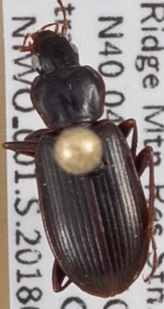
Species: Calathus advena
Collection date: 2018-06-19
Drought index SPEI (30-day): -1.01
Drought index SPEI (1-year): -0.39
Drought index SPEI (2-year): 0.03